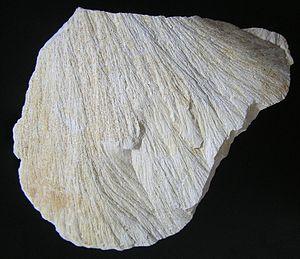
Un shatter cone, ou cône de choc, ou cône de percussion, est une structure rocheuse présentant des fractures divergentes en forme de cône que l’on ne trouve que dans les cratères d’impacts météoritiques ou d’explosions nucléaires. Si des structures coniques sont souvent rapportées en géologie, l’aspect en « chevelure » ou en « queue de cheval » des shatter cones est unique.
Le cratère de Steinheim est un cratère d’impact formé lors d’une chute de météorite à Steinheim am Albuch dans l’arrondissement de Heidenheim.